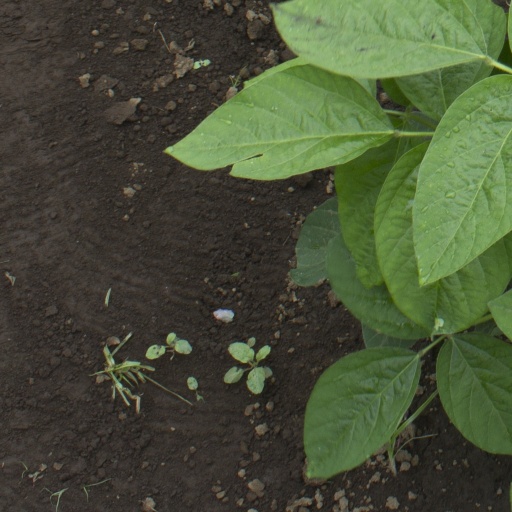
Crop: soybean